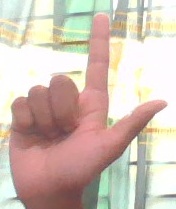
ASL sign: L